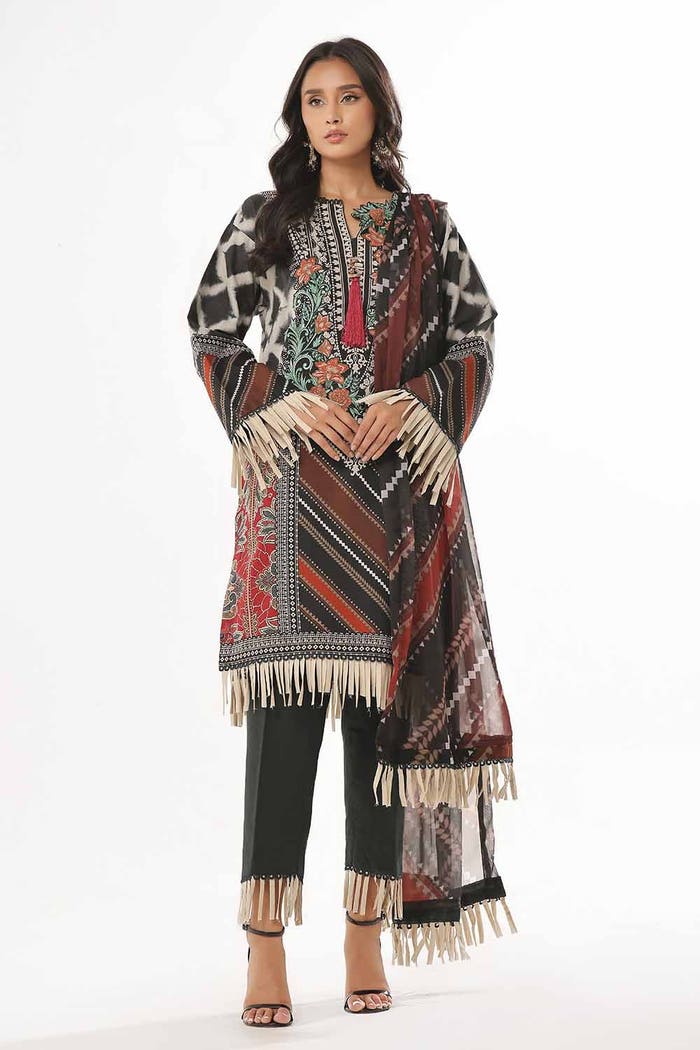
multi embroidered cotton suit